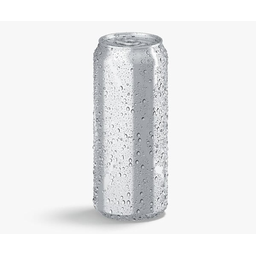
Label: cans